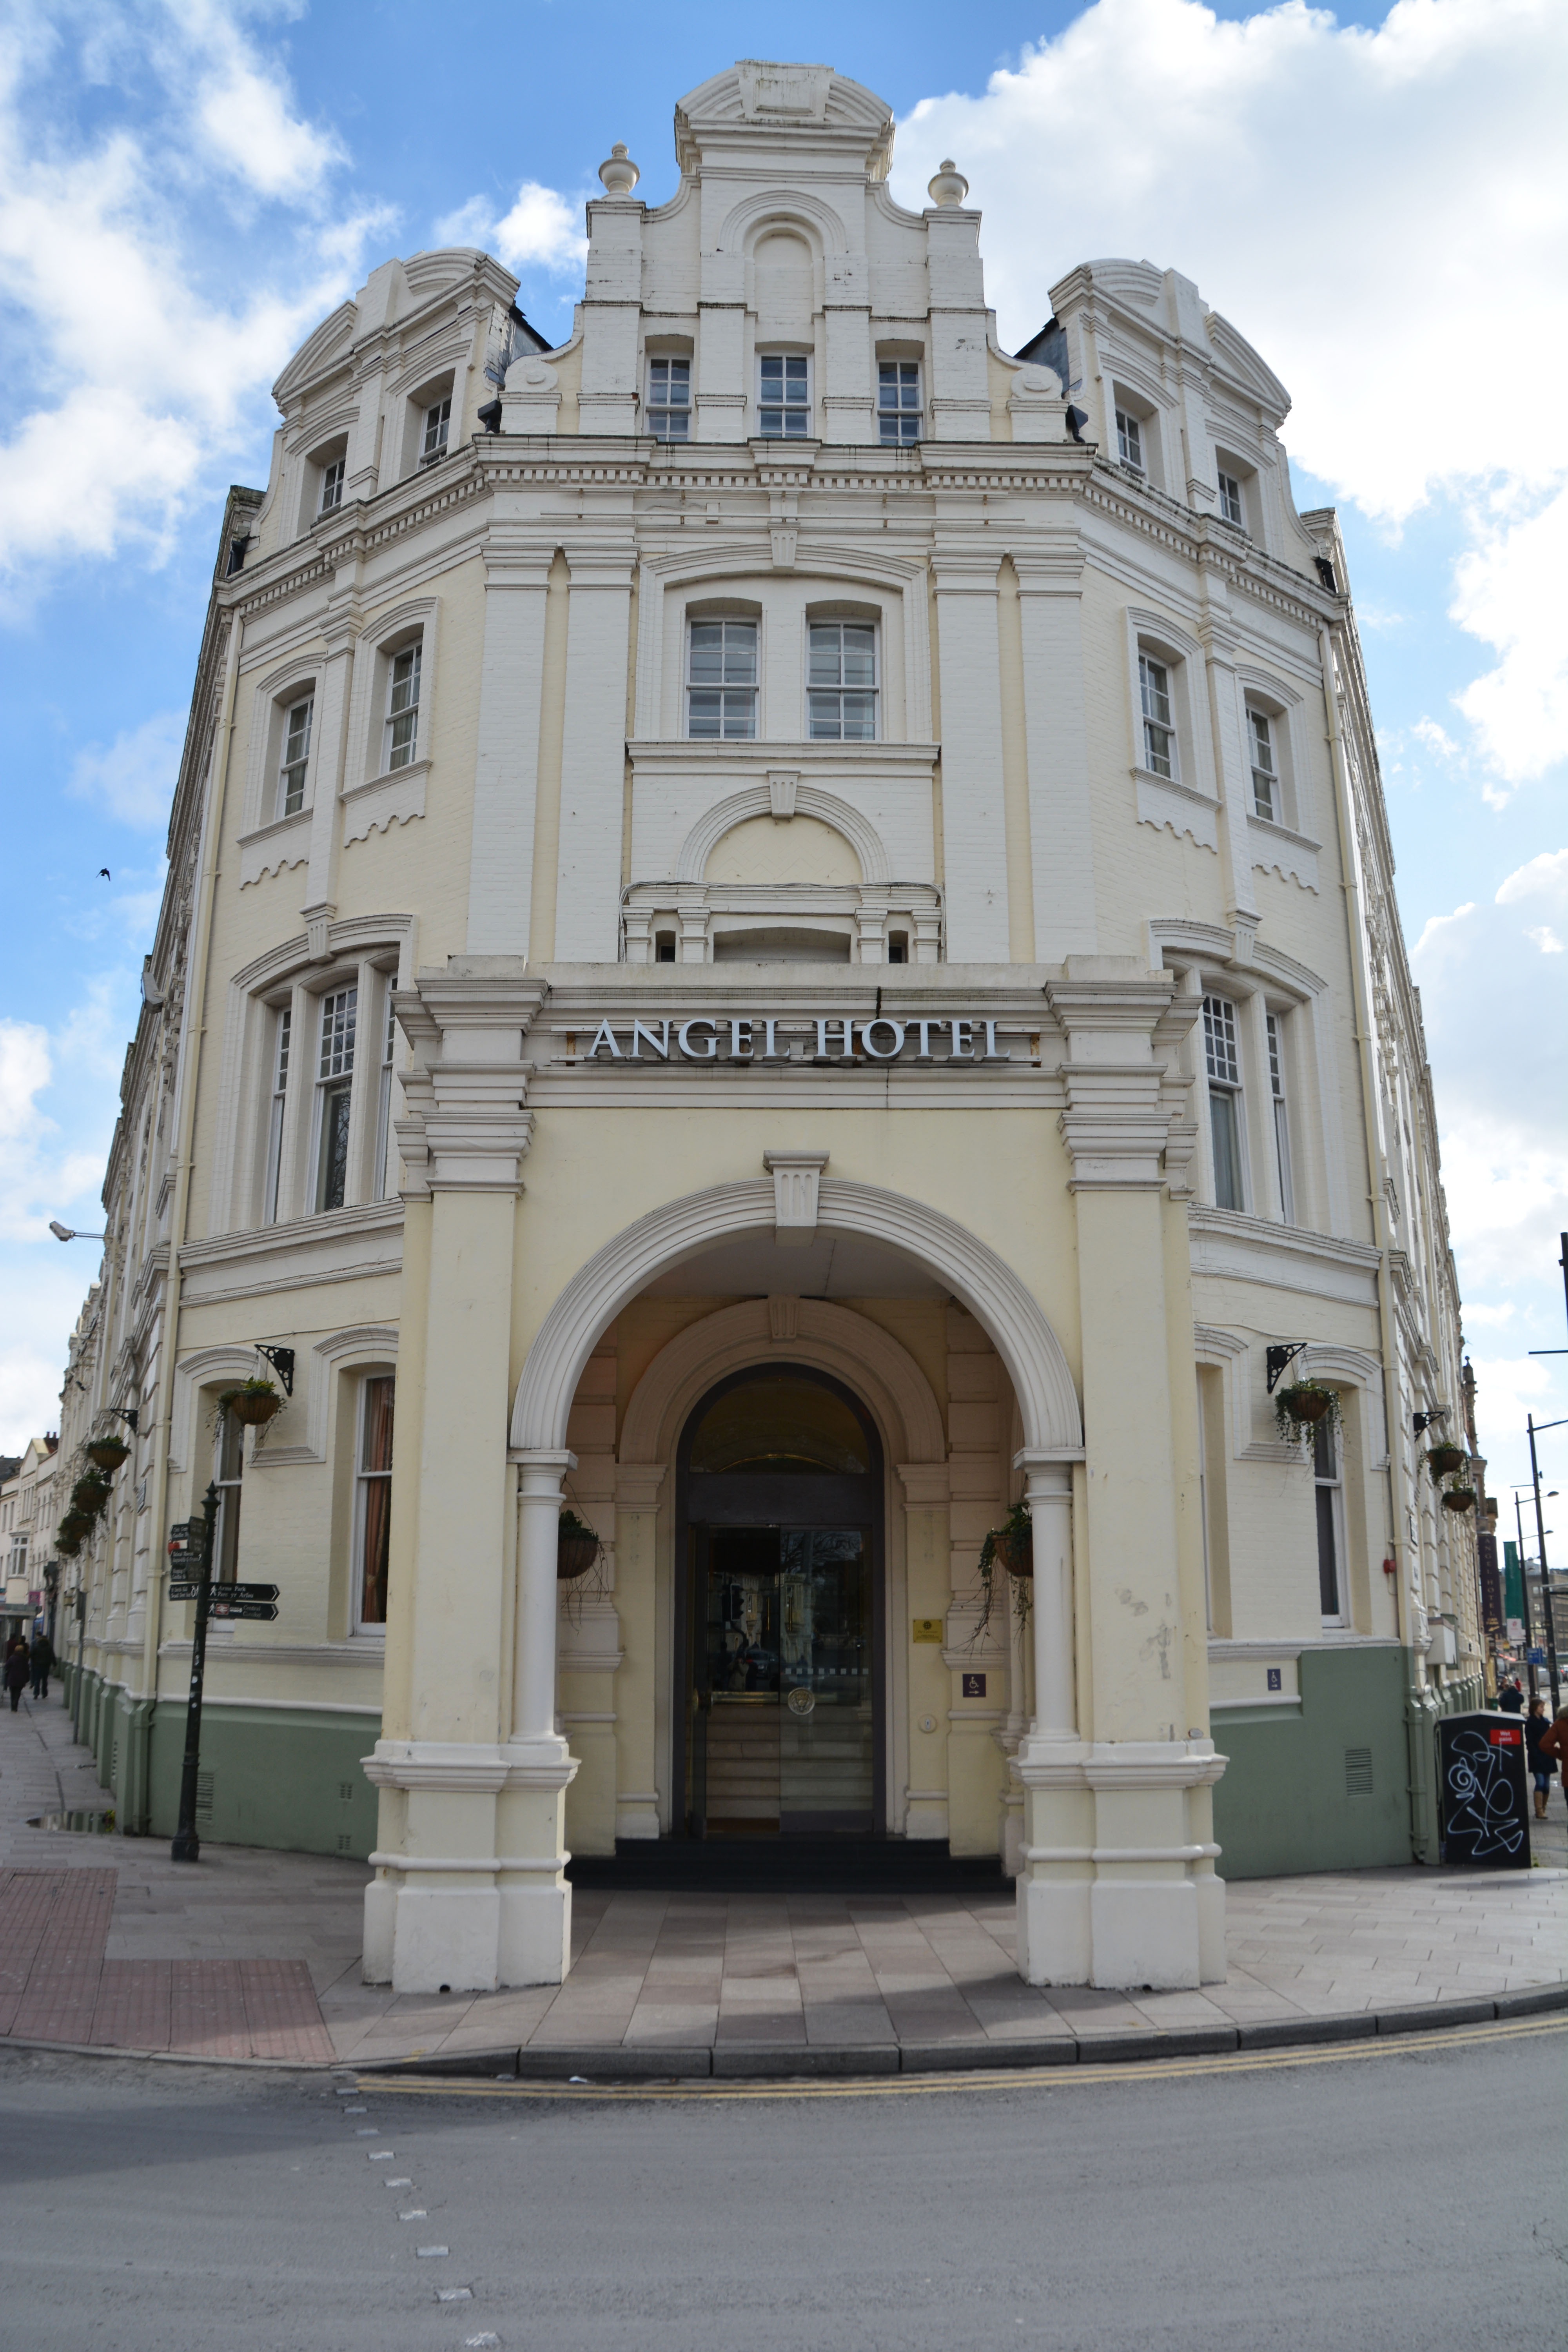
architecture, sky, building, city, monument, vacation, travel, motel, arch, tower, entrance, landmark, facade, church, exterior, tourism, modern, place of worship, arrival, luxury, design, hotel, welcome, synagogue, reception, lobby, service, nobody, old fashioned, checkout, luxury hotel, check in, hotel lobby, reservation, ancient history, hotel icons, hotel reception, hotel service, booking, reception desk